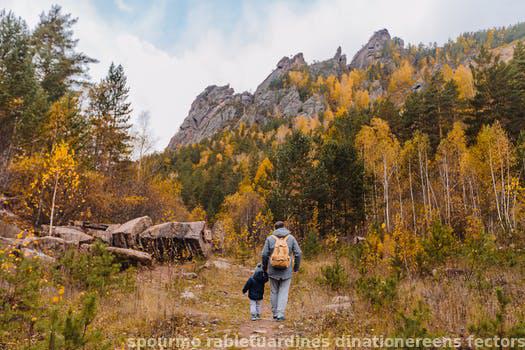
Label: Watermark